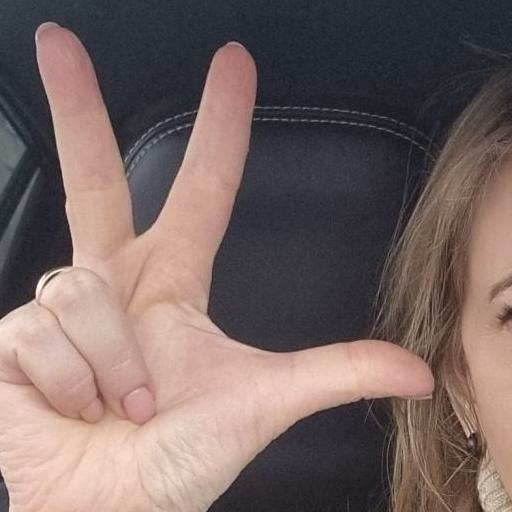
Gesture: three2